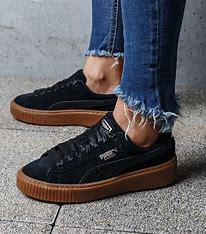
Brand: Puma
Model: Suede Platform